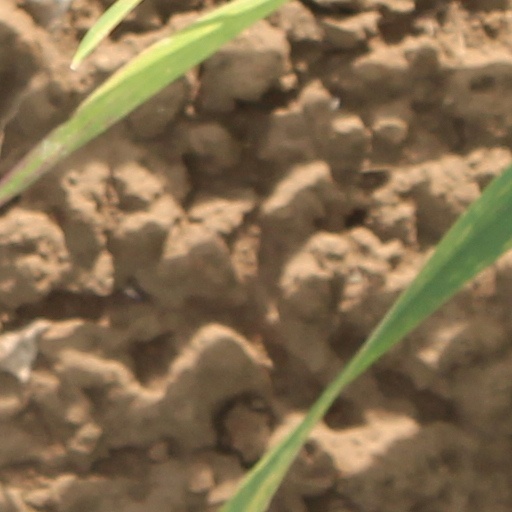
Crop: wheat